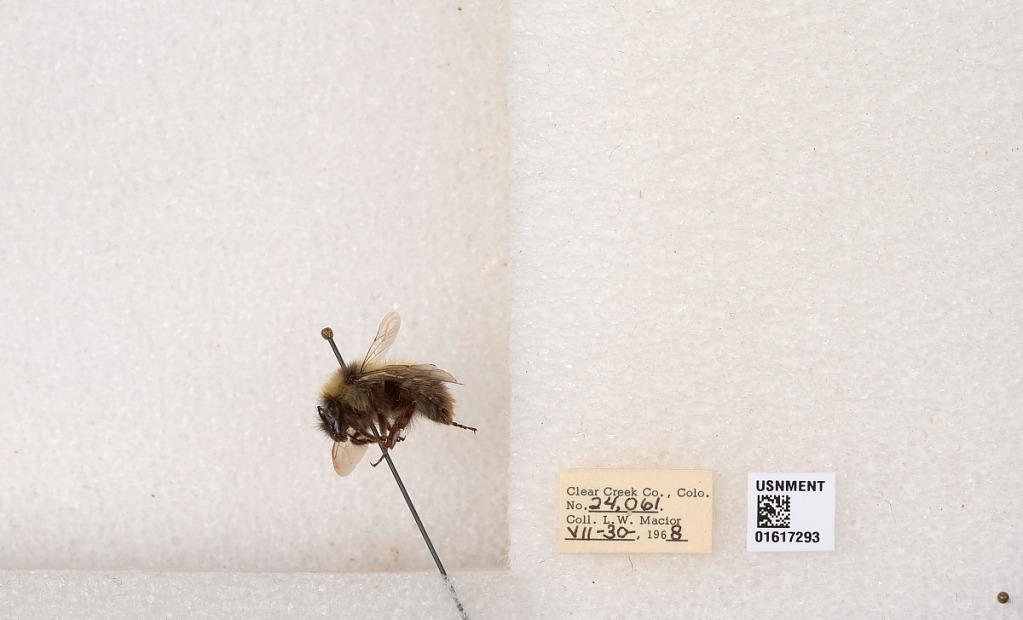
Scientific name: Bombus kirbyellus
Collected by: L. Macior
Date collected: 1968-7-30
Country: United States
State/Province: Colorado
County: Clear Creek
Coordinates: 39.6891, -105.644